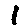
Label: 1